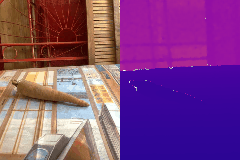
Label: carrot